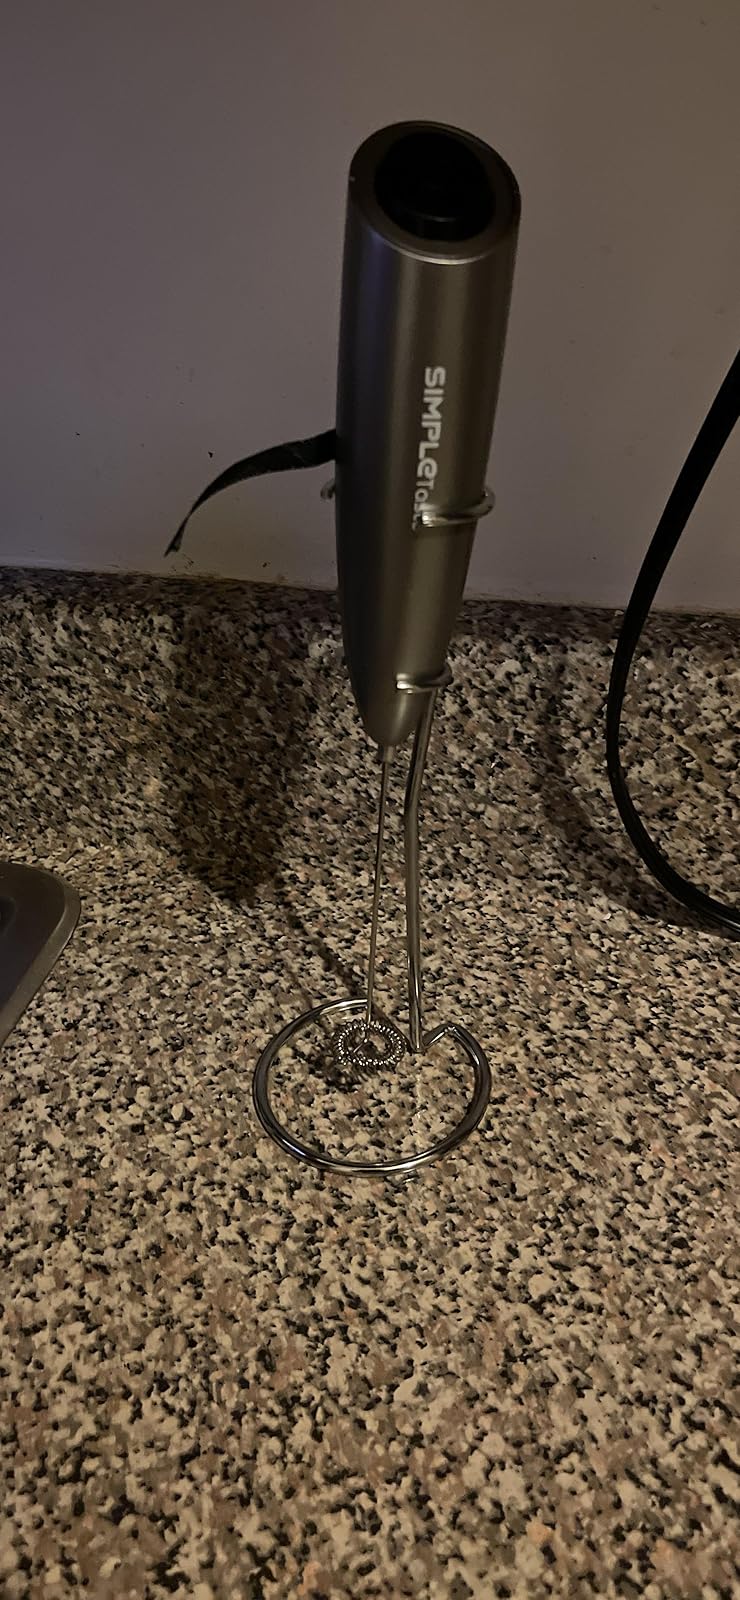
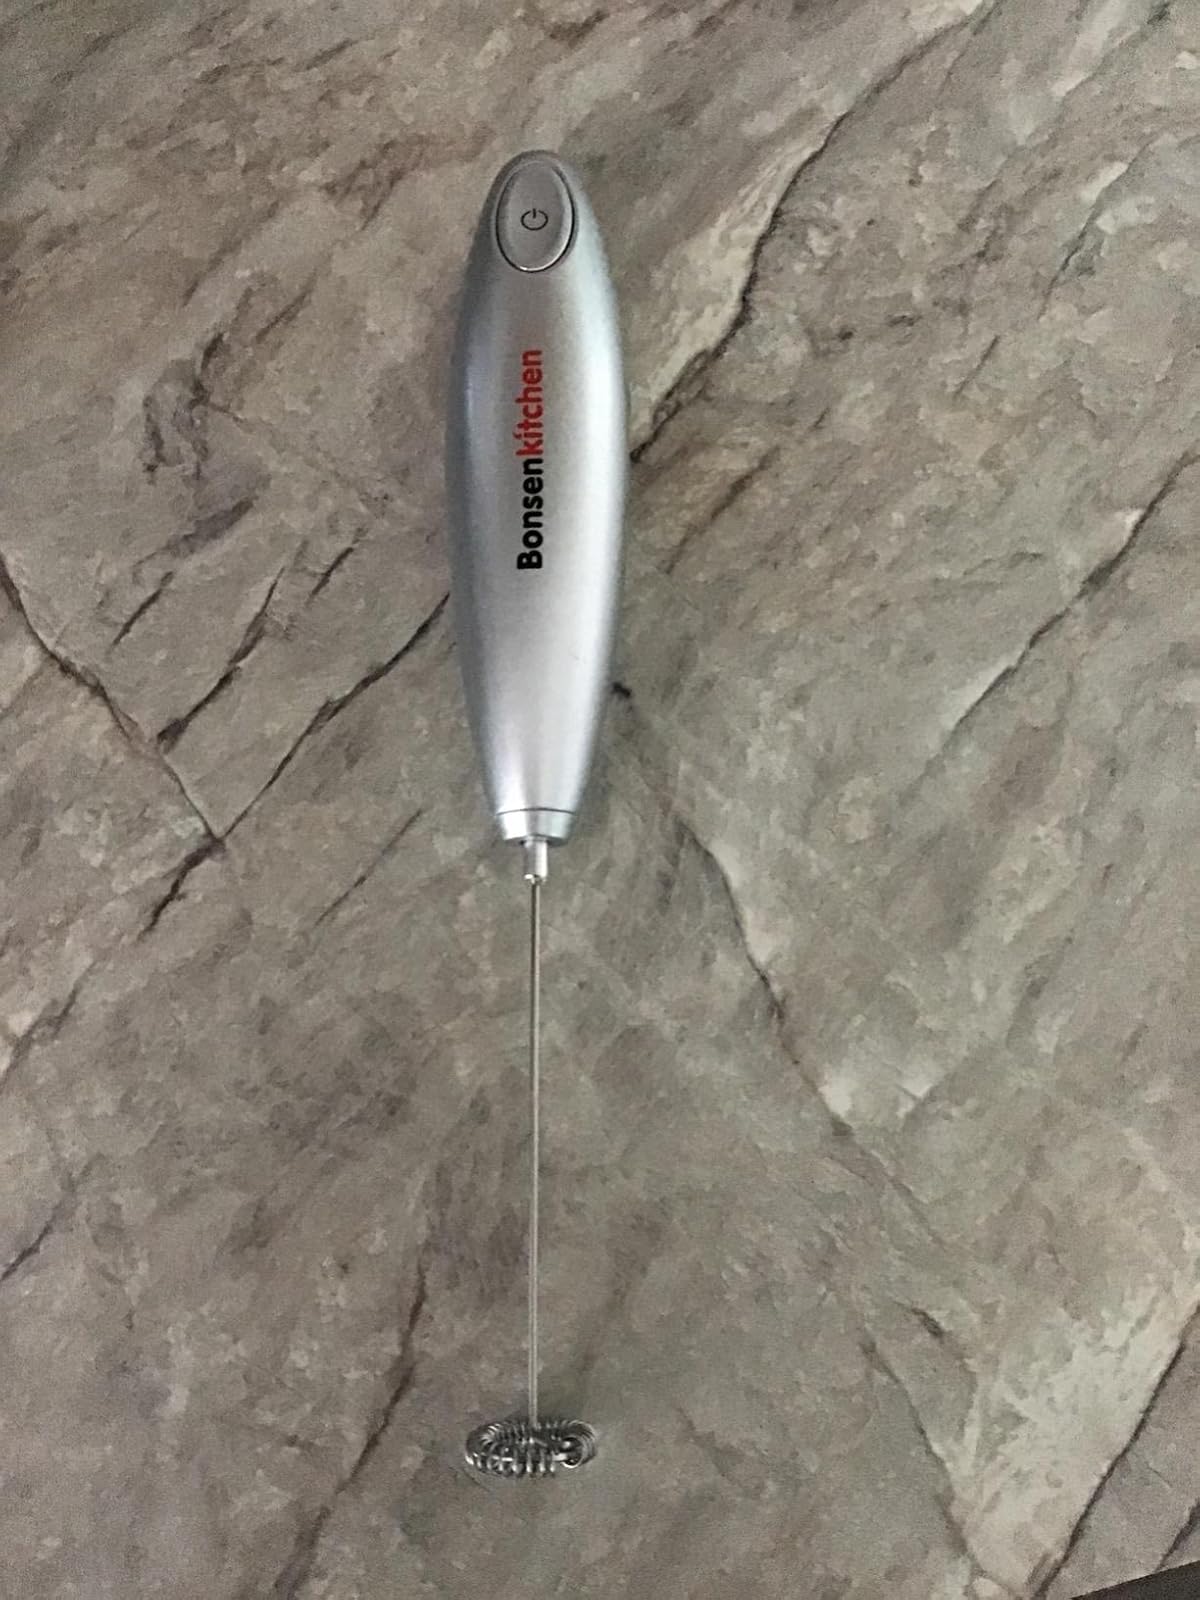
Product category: items_mixer
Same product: no